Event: Nepal Earthquake
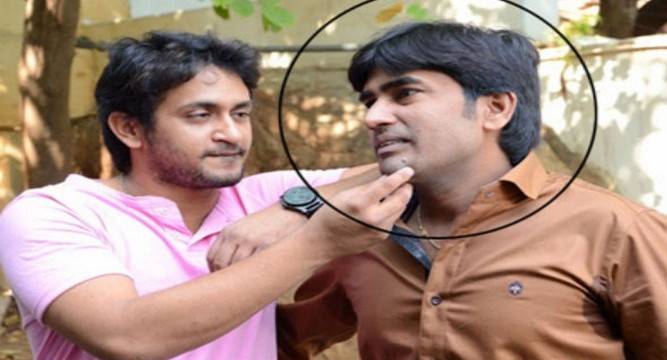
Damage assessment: no_damage